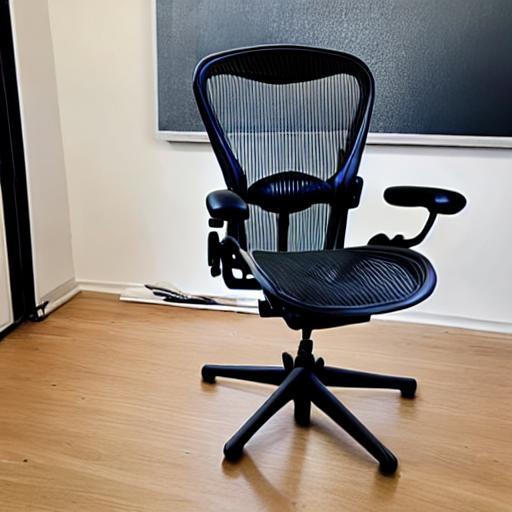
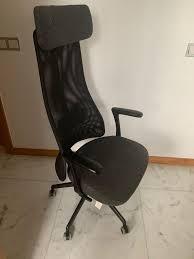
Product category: items_chair
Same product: no